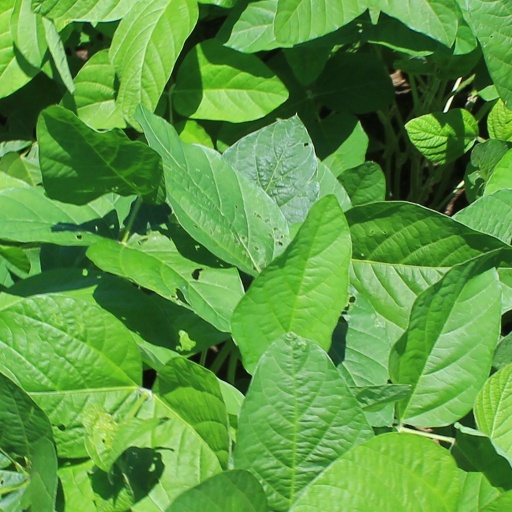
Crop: soybean